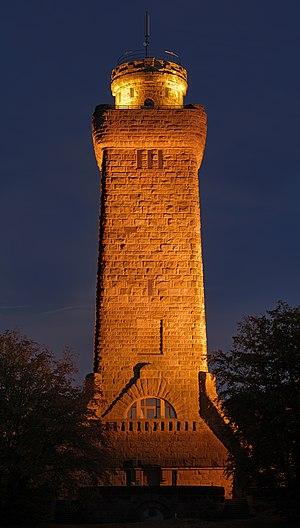
Tour Bismark à Glauchau (Allemagne) trois quarts d'heures après le coucher de soleil. Image construite à partir de trois photos. Polski: Na zdjęciu wykonanym 45 minut po zachodzie słońca przedstawiono wieżę Bismarka (Bismarckturm) w Glauchau. Zdjęcie to powstało przez połączenie 3 osobnych zdjęć. Português: Esta imagem mostra a torre Bismarck em Glauchau (Alemanha) cerca de três quartos de hora após o pôr-do-sol. Foi construída a partir de três fotografias. Русский: На этой фотографии изображена башня Бисмарка в Глаухау (Германия) спустя примерно 45 минут после заката. Она была получена склеиванием трёх фотографий. Camera data Camera Nikon D200 Lens Tamron SP AF 90mm/2.8 Di Macro 1:1 Focal length 90 mm Aperture f/4 Exposure time 3 x 5 s Sensivity ISO 100